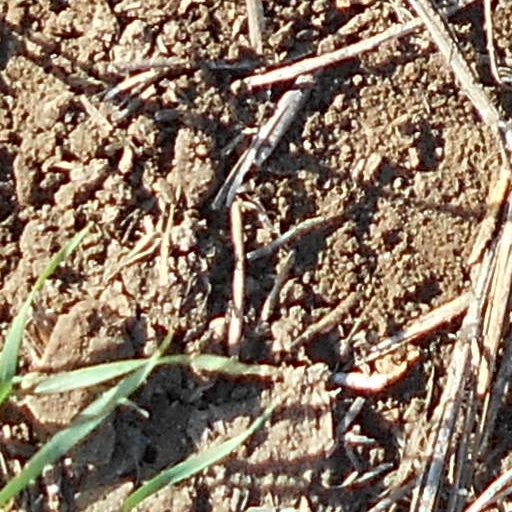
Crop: wheat